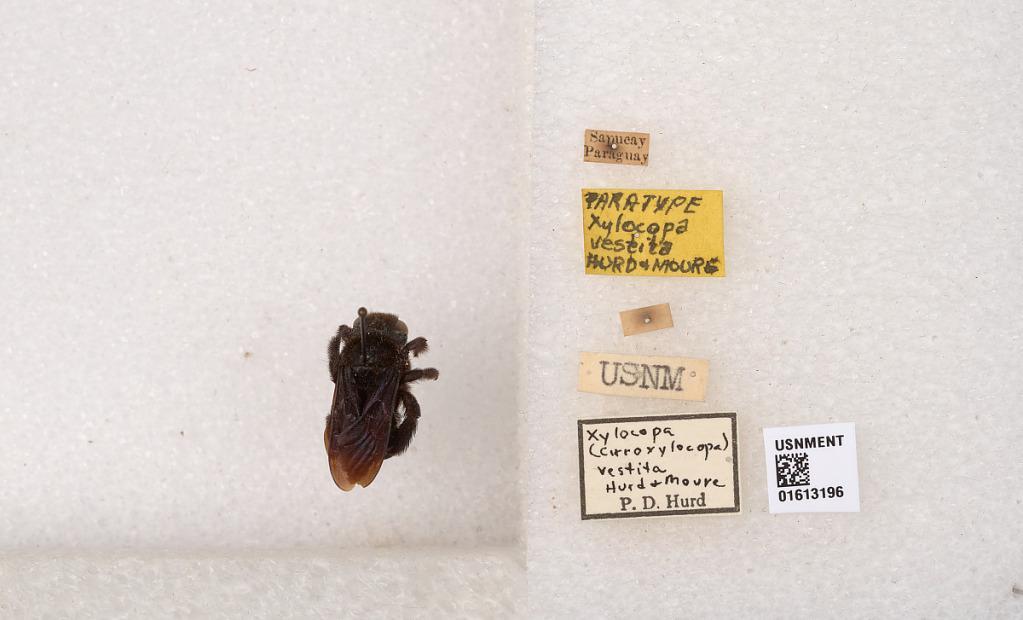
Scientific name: Xylocopa (Cirroxylocopa) vestita Hurd & Moure
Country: Paraguay
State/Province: Paraguari
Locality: Sapucay
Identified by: Hurd, P. D.